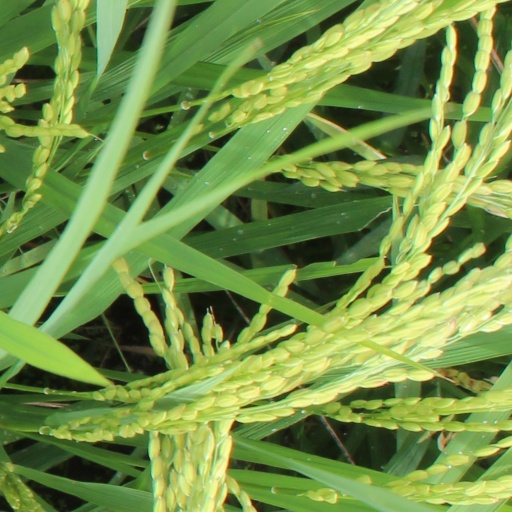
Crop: rice